Wolfgang Mitterer

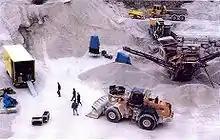
Vertical Silence

Wolfgang Mitterer studied with Otto Bruckner in Graz in 1977, and then from 1978 to 1983 at the University of Music and Performing Arts, Vienna he studied organ with Herbert Tachezi and composition with Heinrich Gattermeyer before working for a year at the studio for electroacoustic music (EMS) in Stockholm in 1983. This was followed by scholarships to Rome in 1988 and Berlin from 1995 to 1996. In 1991 Mitterer founded the Olongapo label.